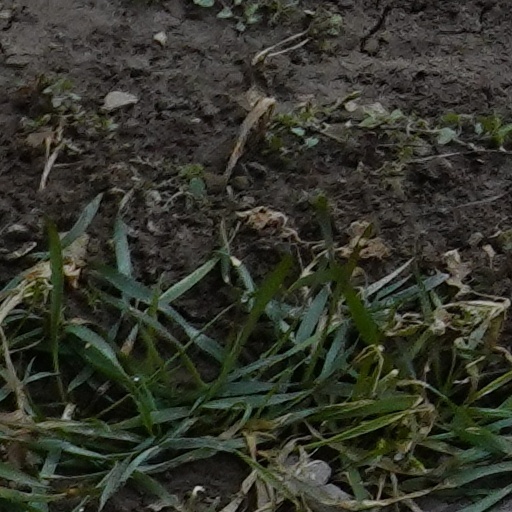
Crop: wheat